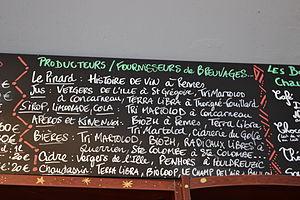
Indications sur la provenance des produits (locaux) au bar La Vie Enchantiée à Rennes (France).
Le localisme est une doctrine qui consiste à privilégier ce qui est local sans toutefois se fixer de limites frontalières, afin de favoriser la démocratie participative, la cohésion sociale et l'économie de proximité, donc l'emploi local et la préservation de l'environnement via une moindre empreinte écologique liée au transport de personnes et de marchandises.